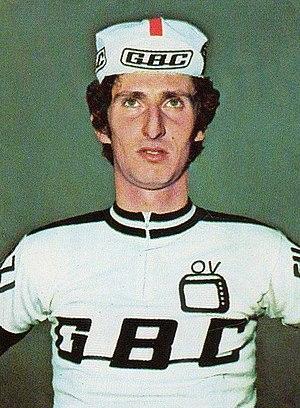
Wilmo Francioni est un coureur cycliste italien. Professionnel de 1970 à 1979, il a notamment remporté quatre étapes du Tour d'Italie.